Gynoug

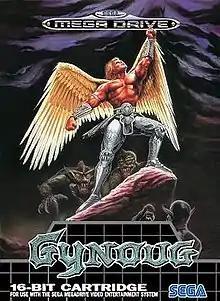
European Mega Drive box art

, known in North America as Wings of Wor, is a 1991 scrolling shooter video game developed by NCS Corporation and published by Masaya for the Sega Genesis. The game was released in North America and Europe in 1991 and in Japan on January 25, 1991, and re-released on the Wii Virtual Console exclusively in Japan on May 20, 2008, and was re-released for the Nintendo Switch, PlayStation 4 and Xbox One on November 12, 2021.